Viktor Tišler

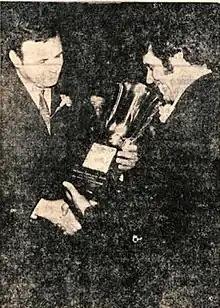

Viktor Tišler (30 November 1941 – 19 September 2013) was a Slovenian ice hockey player. He competed in the men's tournaments at the 1964 Winter Olympics, the 1968 Winter Olympics and the 1972 Winter Olympics.